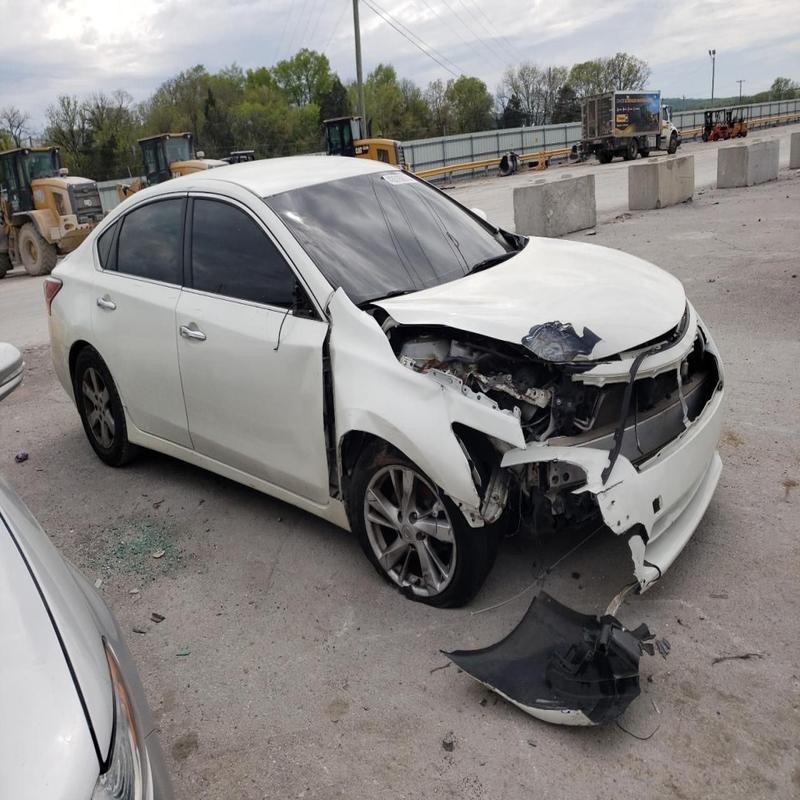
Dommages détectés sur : plaque d'immatriculation avant, pare-choc avant, feu avant droit, capot, aile avant droite, porte avant droite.
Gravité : majeur